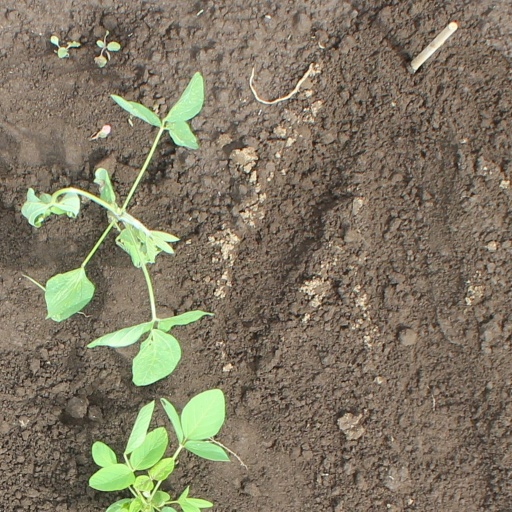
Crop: soybean